John MacVicar

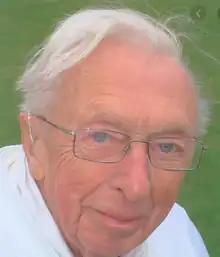
John MacVicar just before his death.

John MacVicar (6 November 1927 – 23 March 2011) was a British physician who was most notable for pioneering the diagnostic use of ultrasound in obstetrics as well as later, being a clinical educator. MacVicar was part of a team along with physician Ian Donald and engineer Tom Brown, who developed the worlds first obstetric ultrasound machine in 1963. Using the new technique of ultrasound, MacVicar's research transformed the treatment of gynaecological conditions in pregnant women, through the use of clinical trials.